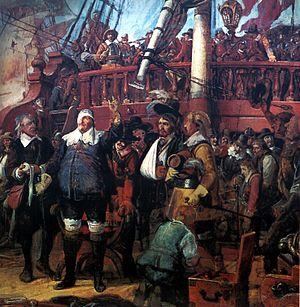
Kong Christian stod ved højen mast est l'hymne royal du Danemark. Le pays possédant deux hymnes nationaux, il a le même statut que l'hymne national Der er et yndigt land mais il est exclusivement utilisé en relation avec la famille royale danoise ou les forces armées danoises.